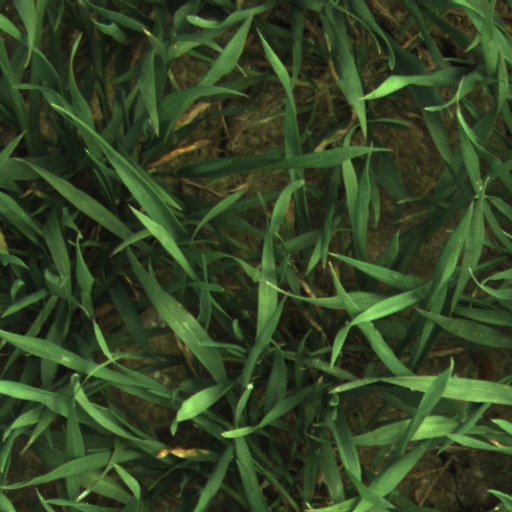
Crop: wheat